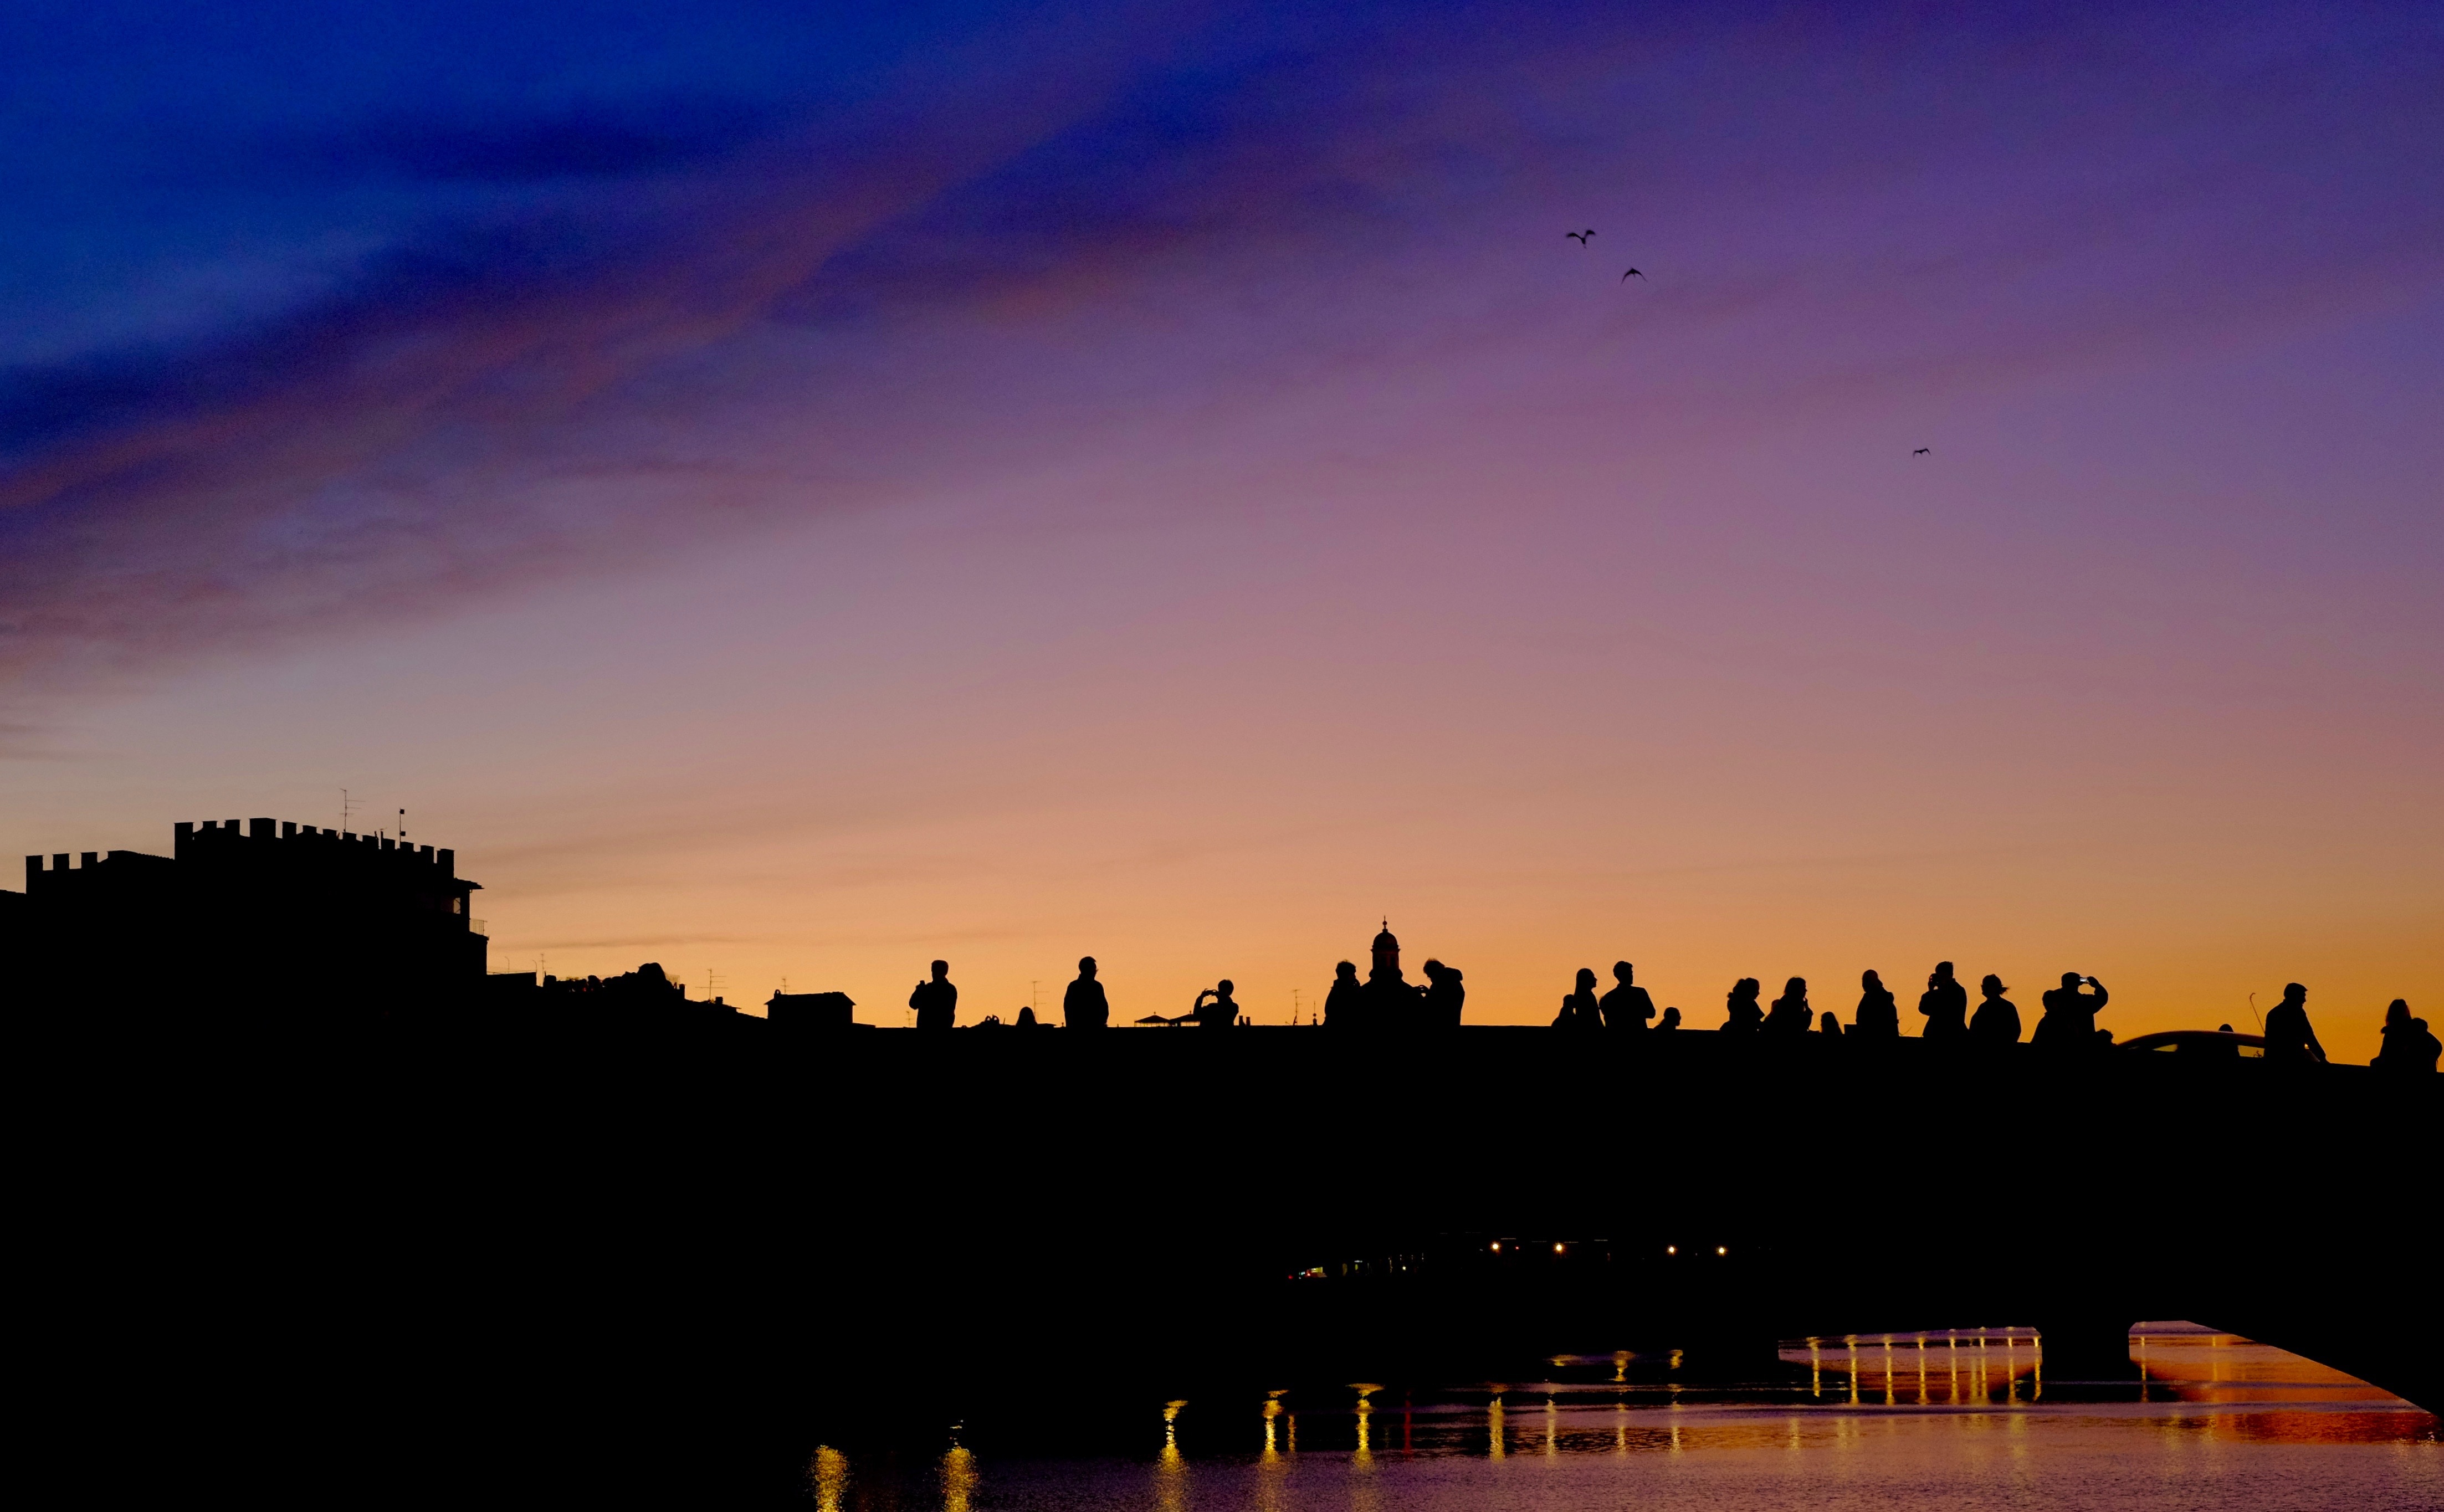
horizon, cloud, sky, sunrise, sunset, skyline, night, morning, dawn, city, atmosphere, cityscape, dusk, evening, afterglow, human settlement